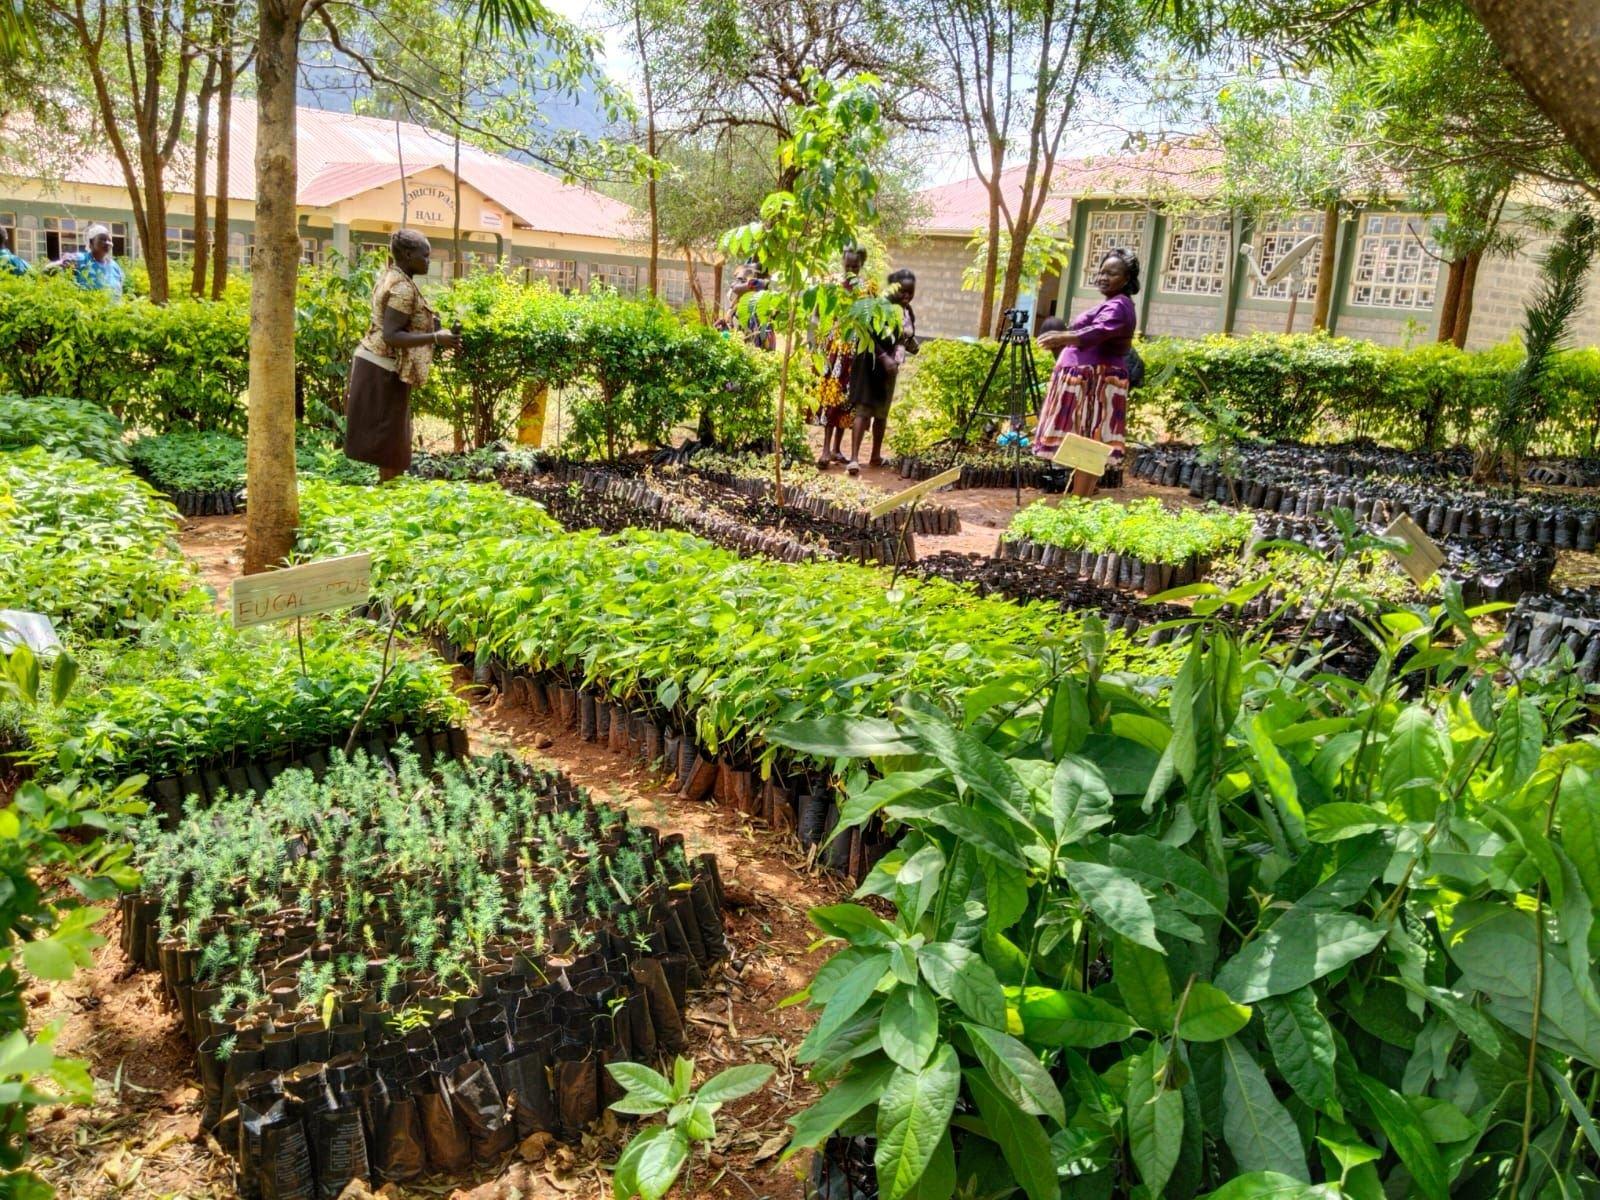
Wanawake wakiwa katika bustani yenye miti iliyopandwa katika vifungashio maalumu vyenye rangi nyeusi karibu na nyumba zenye mabati ya rangi ya nyekundu ili kutunza mazingira.